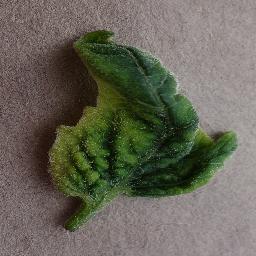
Label: Tomato___Tomato_Yellow_Leaf_Curl_Virus